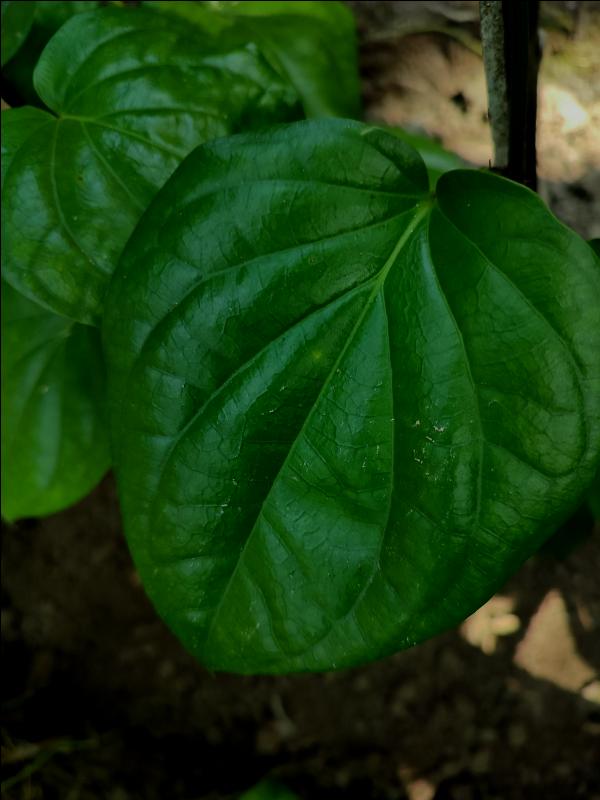
Label: Healthy_Leaf